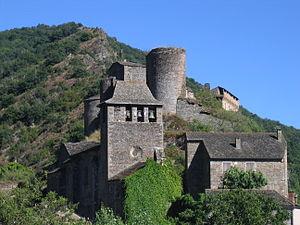
Brousse-le-Château (Aveyron): le château et l'église. Photo Christophe Chauvin.